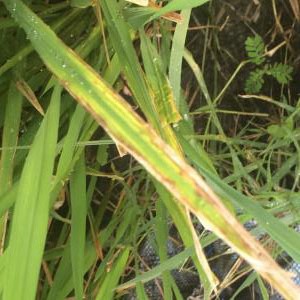
Disease: Bacterialblight